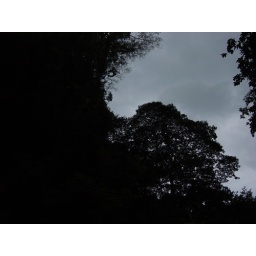
Surrounded by mountains and trees